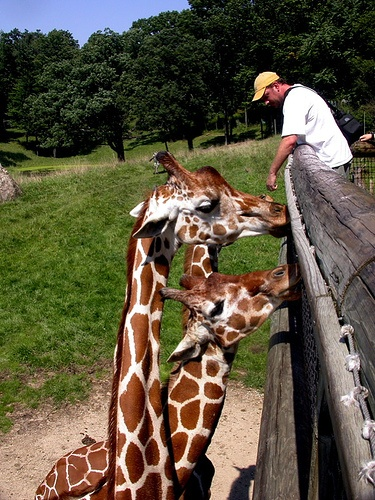
A man leaning over a tall fence near a couple of giraffes.
A man feeding two giraffes from over a wooden railing.
A man holding carrying a backpack leaning over a wooden fence looking at giraffes.
A man in white shirt feeding a group of giraffes.
Two giraffes approach a man on top of a wooden fence.